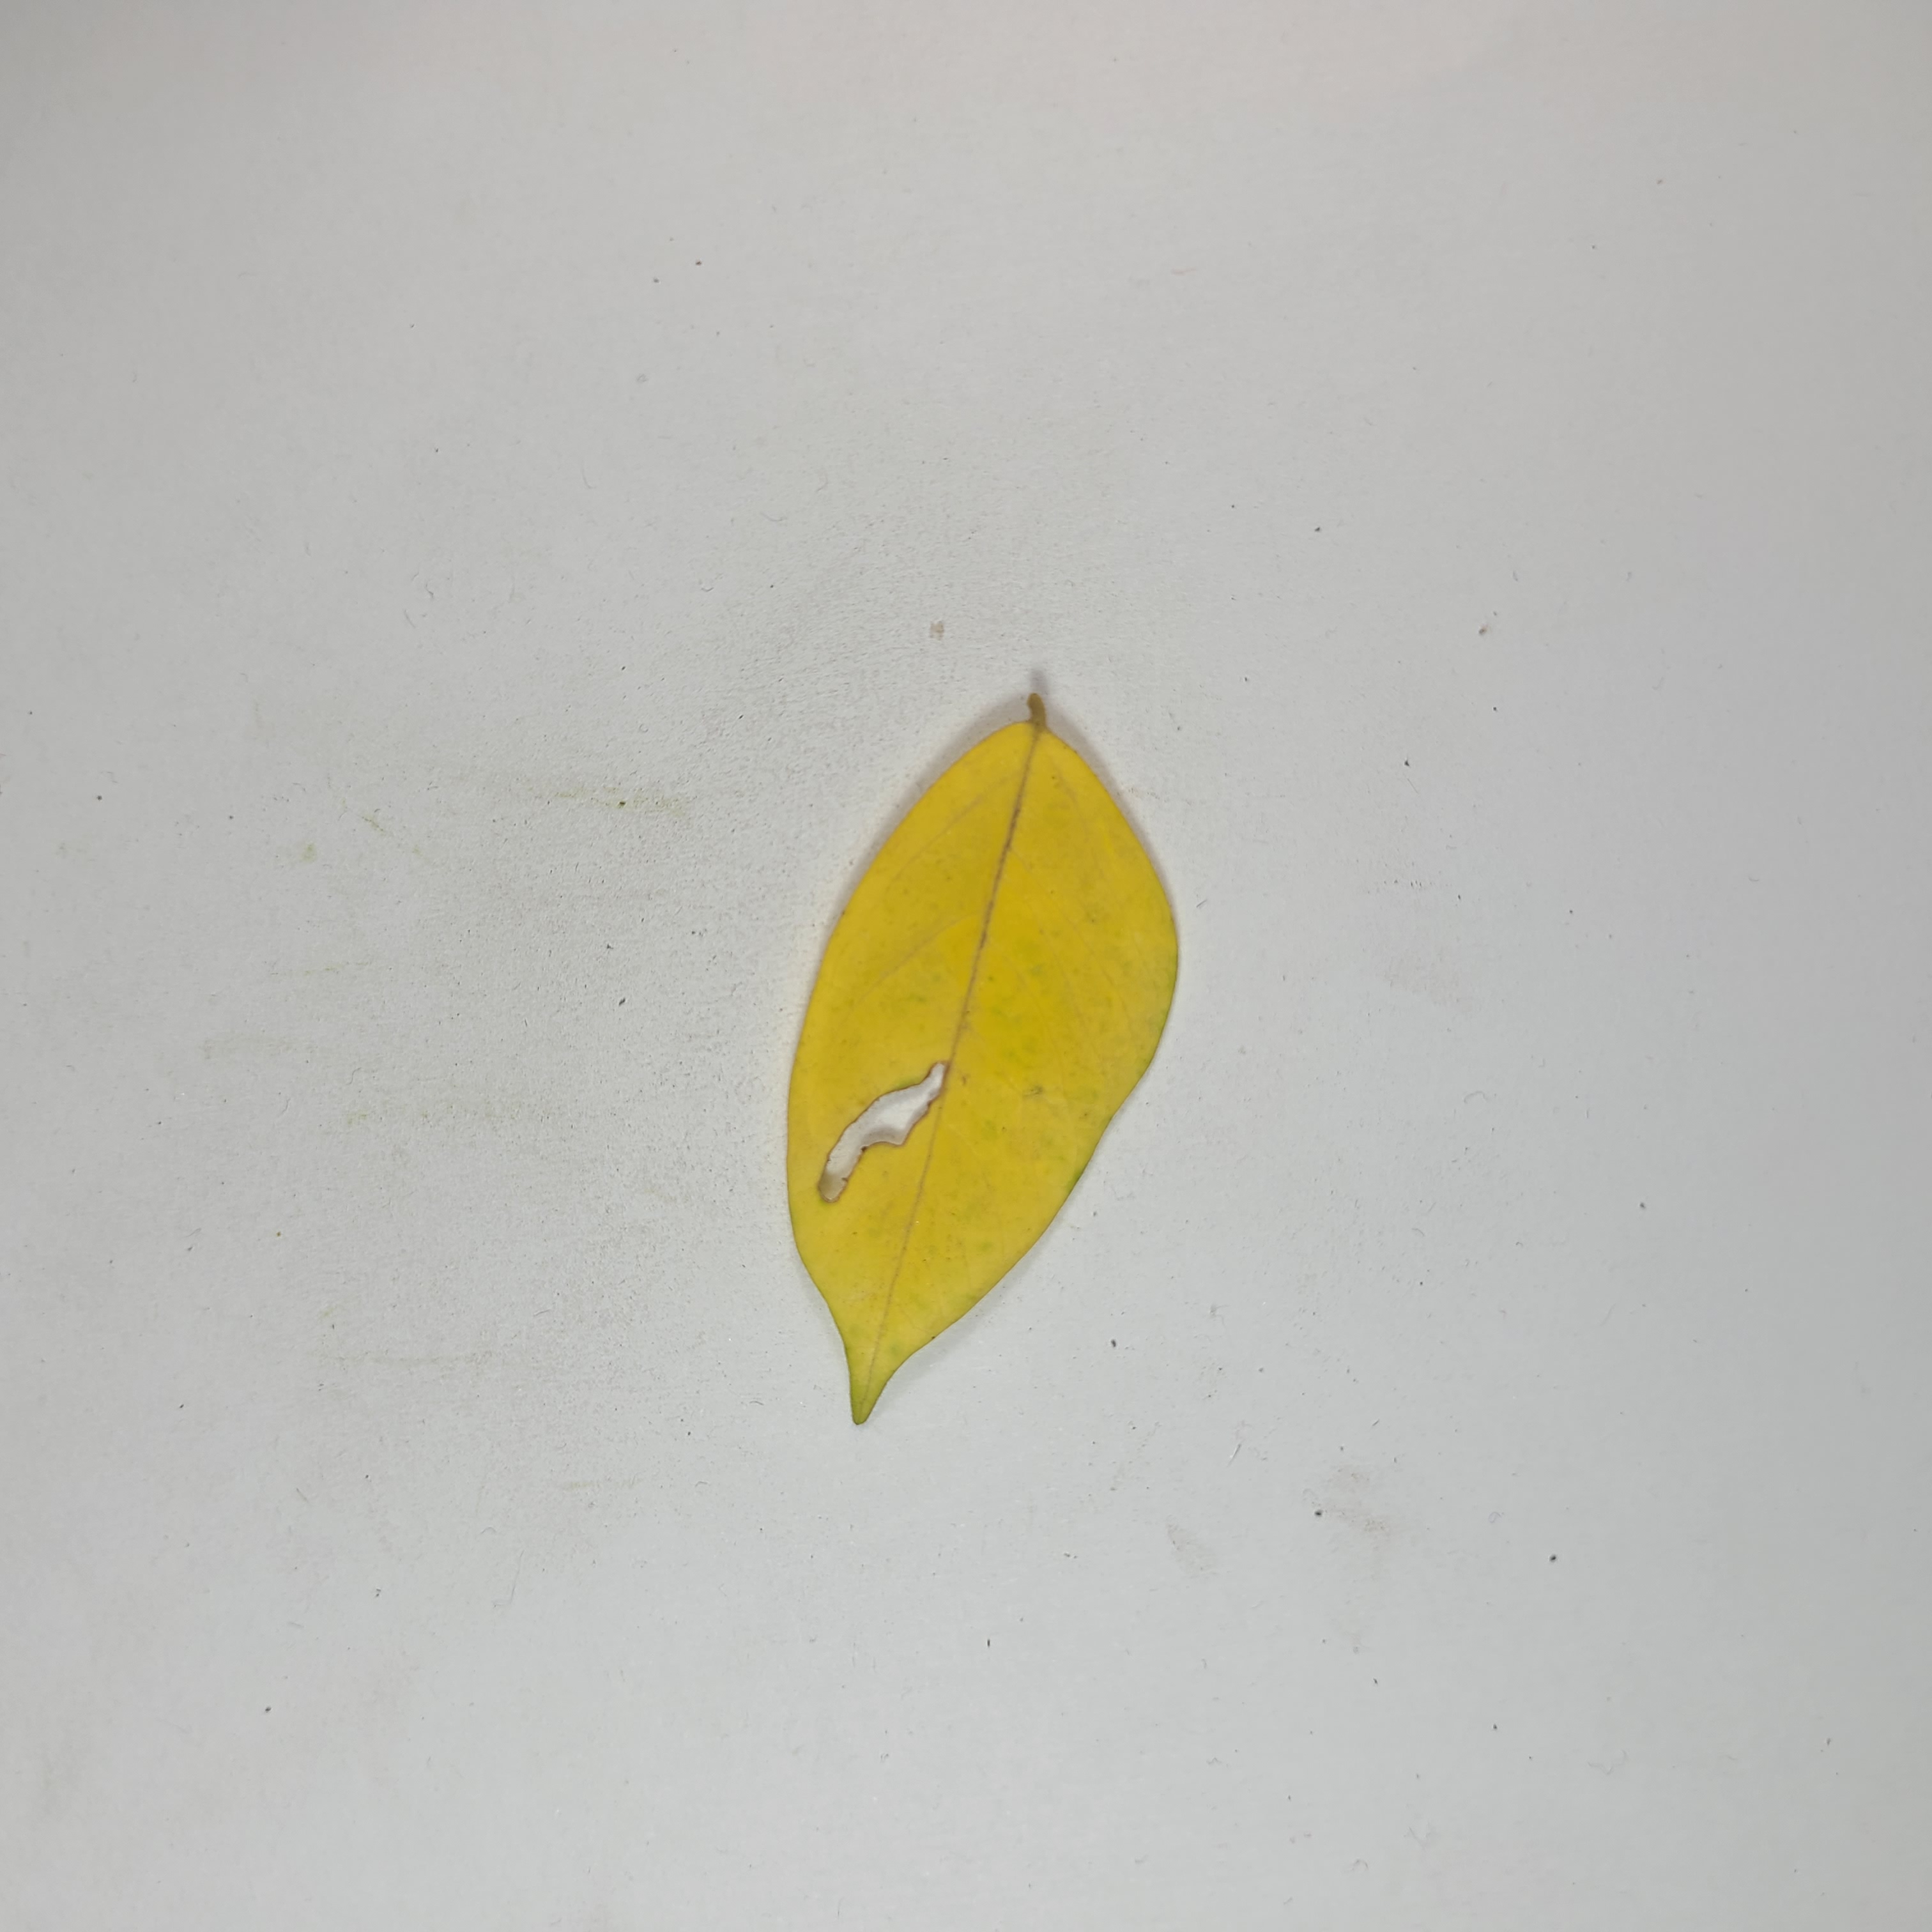
Label: Yellow Leaves